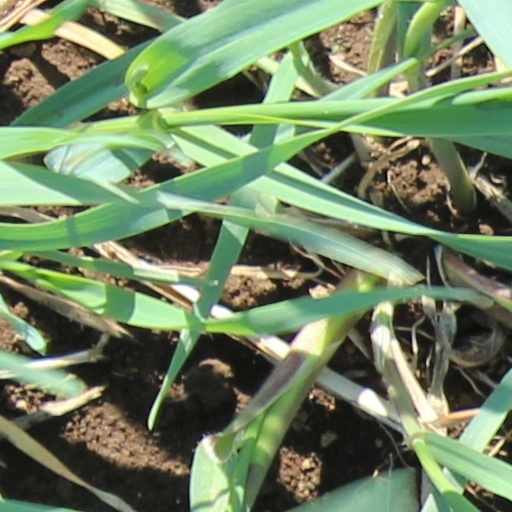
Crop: wheat